Job 7

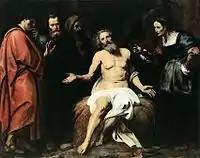
"The Patient Job", by Gerard Seghers (1591–1651).

In this part, Job speaks of human misery and hardship in human existence. Job mentions the brevity of life (the focus later, in chapter 14) and the lack of hope (verse 6) before addressing God directly (verse 7) calling God to act toward him ("remember") according to God's prior commitments to "the afflicted" (cf. Genesis 8:1; Exodus 2:24). In rejecting Eliphaz's optimistic view that hope remains for him (cf. Job 6:20), Job utilizes a pun on the Hebrew words for "hope" and "thread" ("tiqwah") as he thinks of himself as fragile and precarious as the useless 'small ends of the thread that are snapped off a loom after the weaving is completed' (cf. Joshua 2:18. 21).